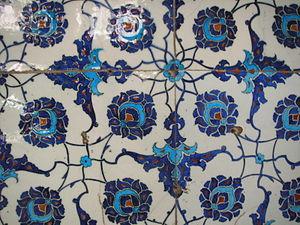
En construction, un carreau, éventuellement suivi d'un nom de matière, désigne un élément carré ou parallélépipédique employé dans différents domaines. Les carreaux employés pour le pavement ou le carrelage sont des éléments en pierre naturelle ou artificielle. Les carreaux de céramique deviennent un support à l'ornementation prisé de beaucoup de cultures et de pays.
Le palais de Topkapı est un palais d'Istanbul, en Turquie. De 1465 à 1853, il est la résidence de ville, principale et officielle, du sultan ottoman. Le palais est construit sur l’emplacement de l’acropole de l’antique Byzance. Il domine la Corne d'Or, le Bosphore et la mer de Marmara. Le nom de « Topkapı Sarayı » signifie littéralement « palais de la porte des canons », d'après le nom d'une porte voisine aujourd'hui disparue. Il s'étend sur 700 000 m², et est entouré de cinq kilomètres de remparts.